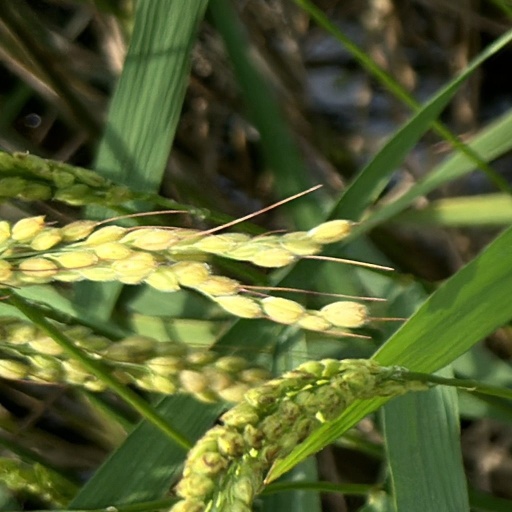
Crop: rice